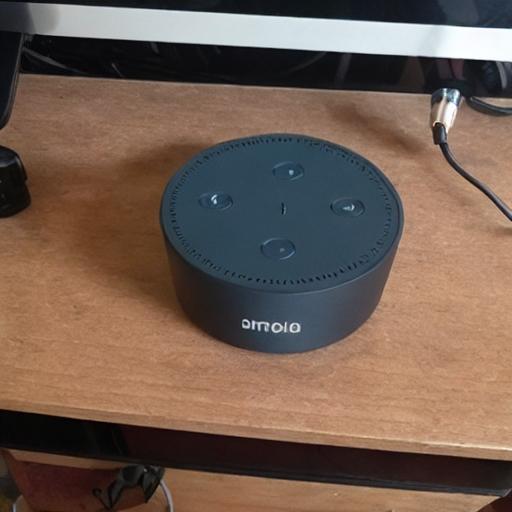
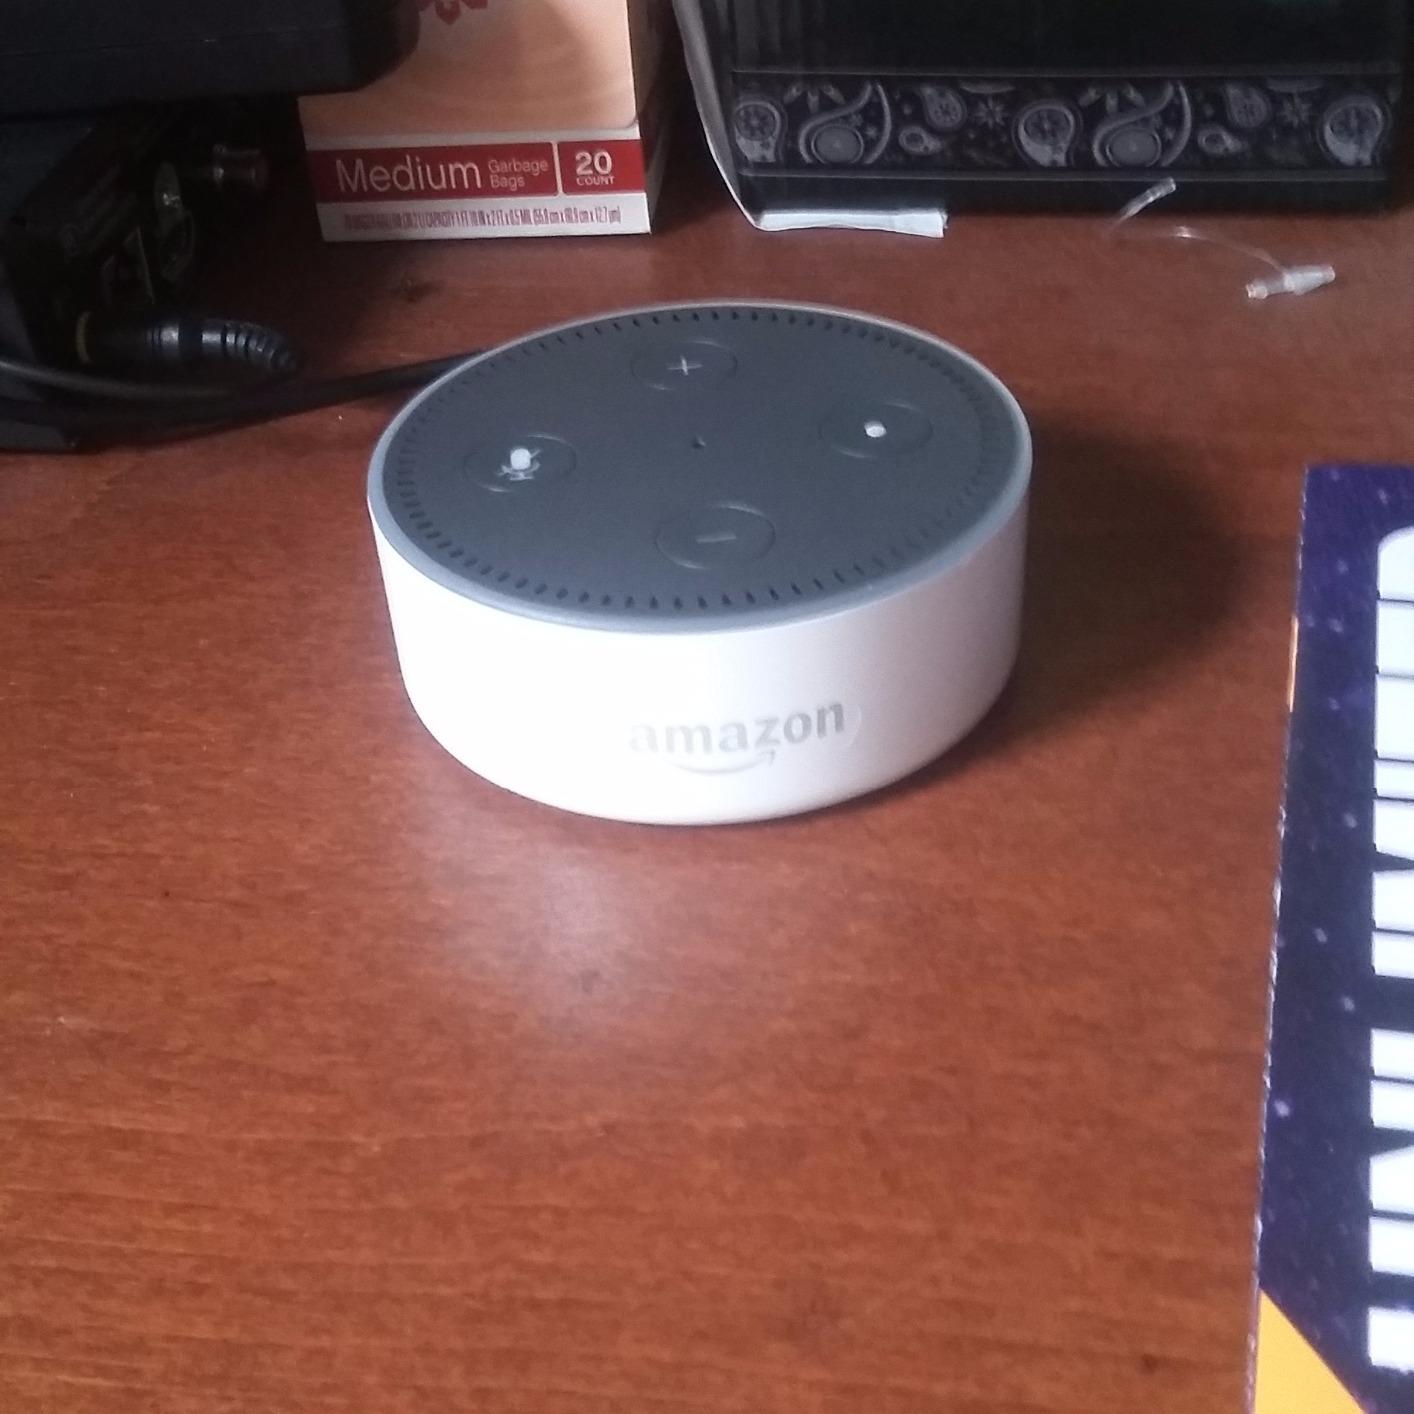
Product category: speaker
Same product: no